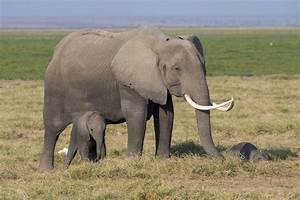
Label: elefante